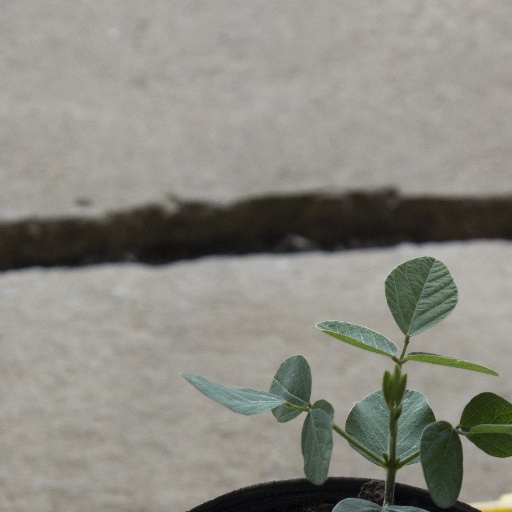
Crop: soybean